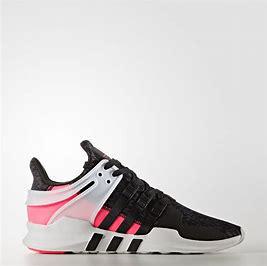
Brand: Adidas
Model: EQT Support Adv